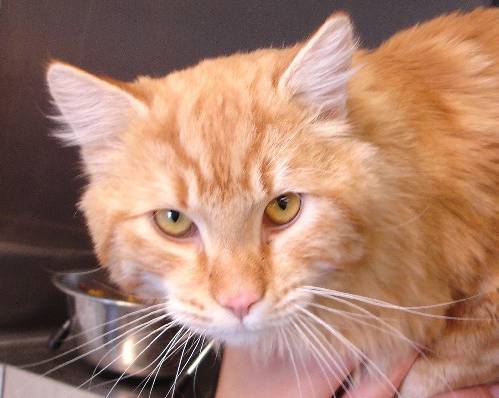
Label: cat